Prince Henrik of Denmark

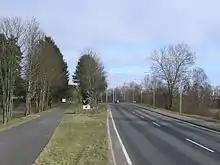
Sculpture made by Prince Henrik near a road

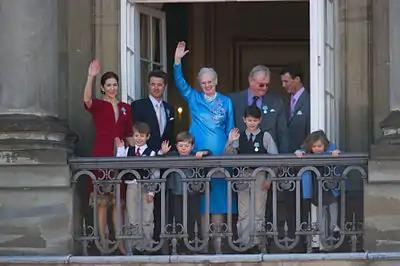
Prince Henrik surrounded by his family waving to crowds on Queen Margrethe II's 70th birthday in April 2010. From left to right: the Crown Princess, Prince Felix, the Crown Prince, Prince Christian, Queen Margrethe II, Prince Nikolai, Prince Henrik, Prince Joachim and Princess Isabella

When Queen Margrethe II ascended the throne, Henrik became the first male consort in Danish history. This meant there were no clear descriptions of his duties. He defined his own role as a supporter of and counsellor to the Queen. However, he felt frustrated with the lack of recognition in title, stating that there was no way to differentiate between his own title and those of his sons and grandsons.